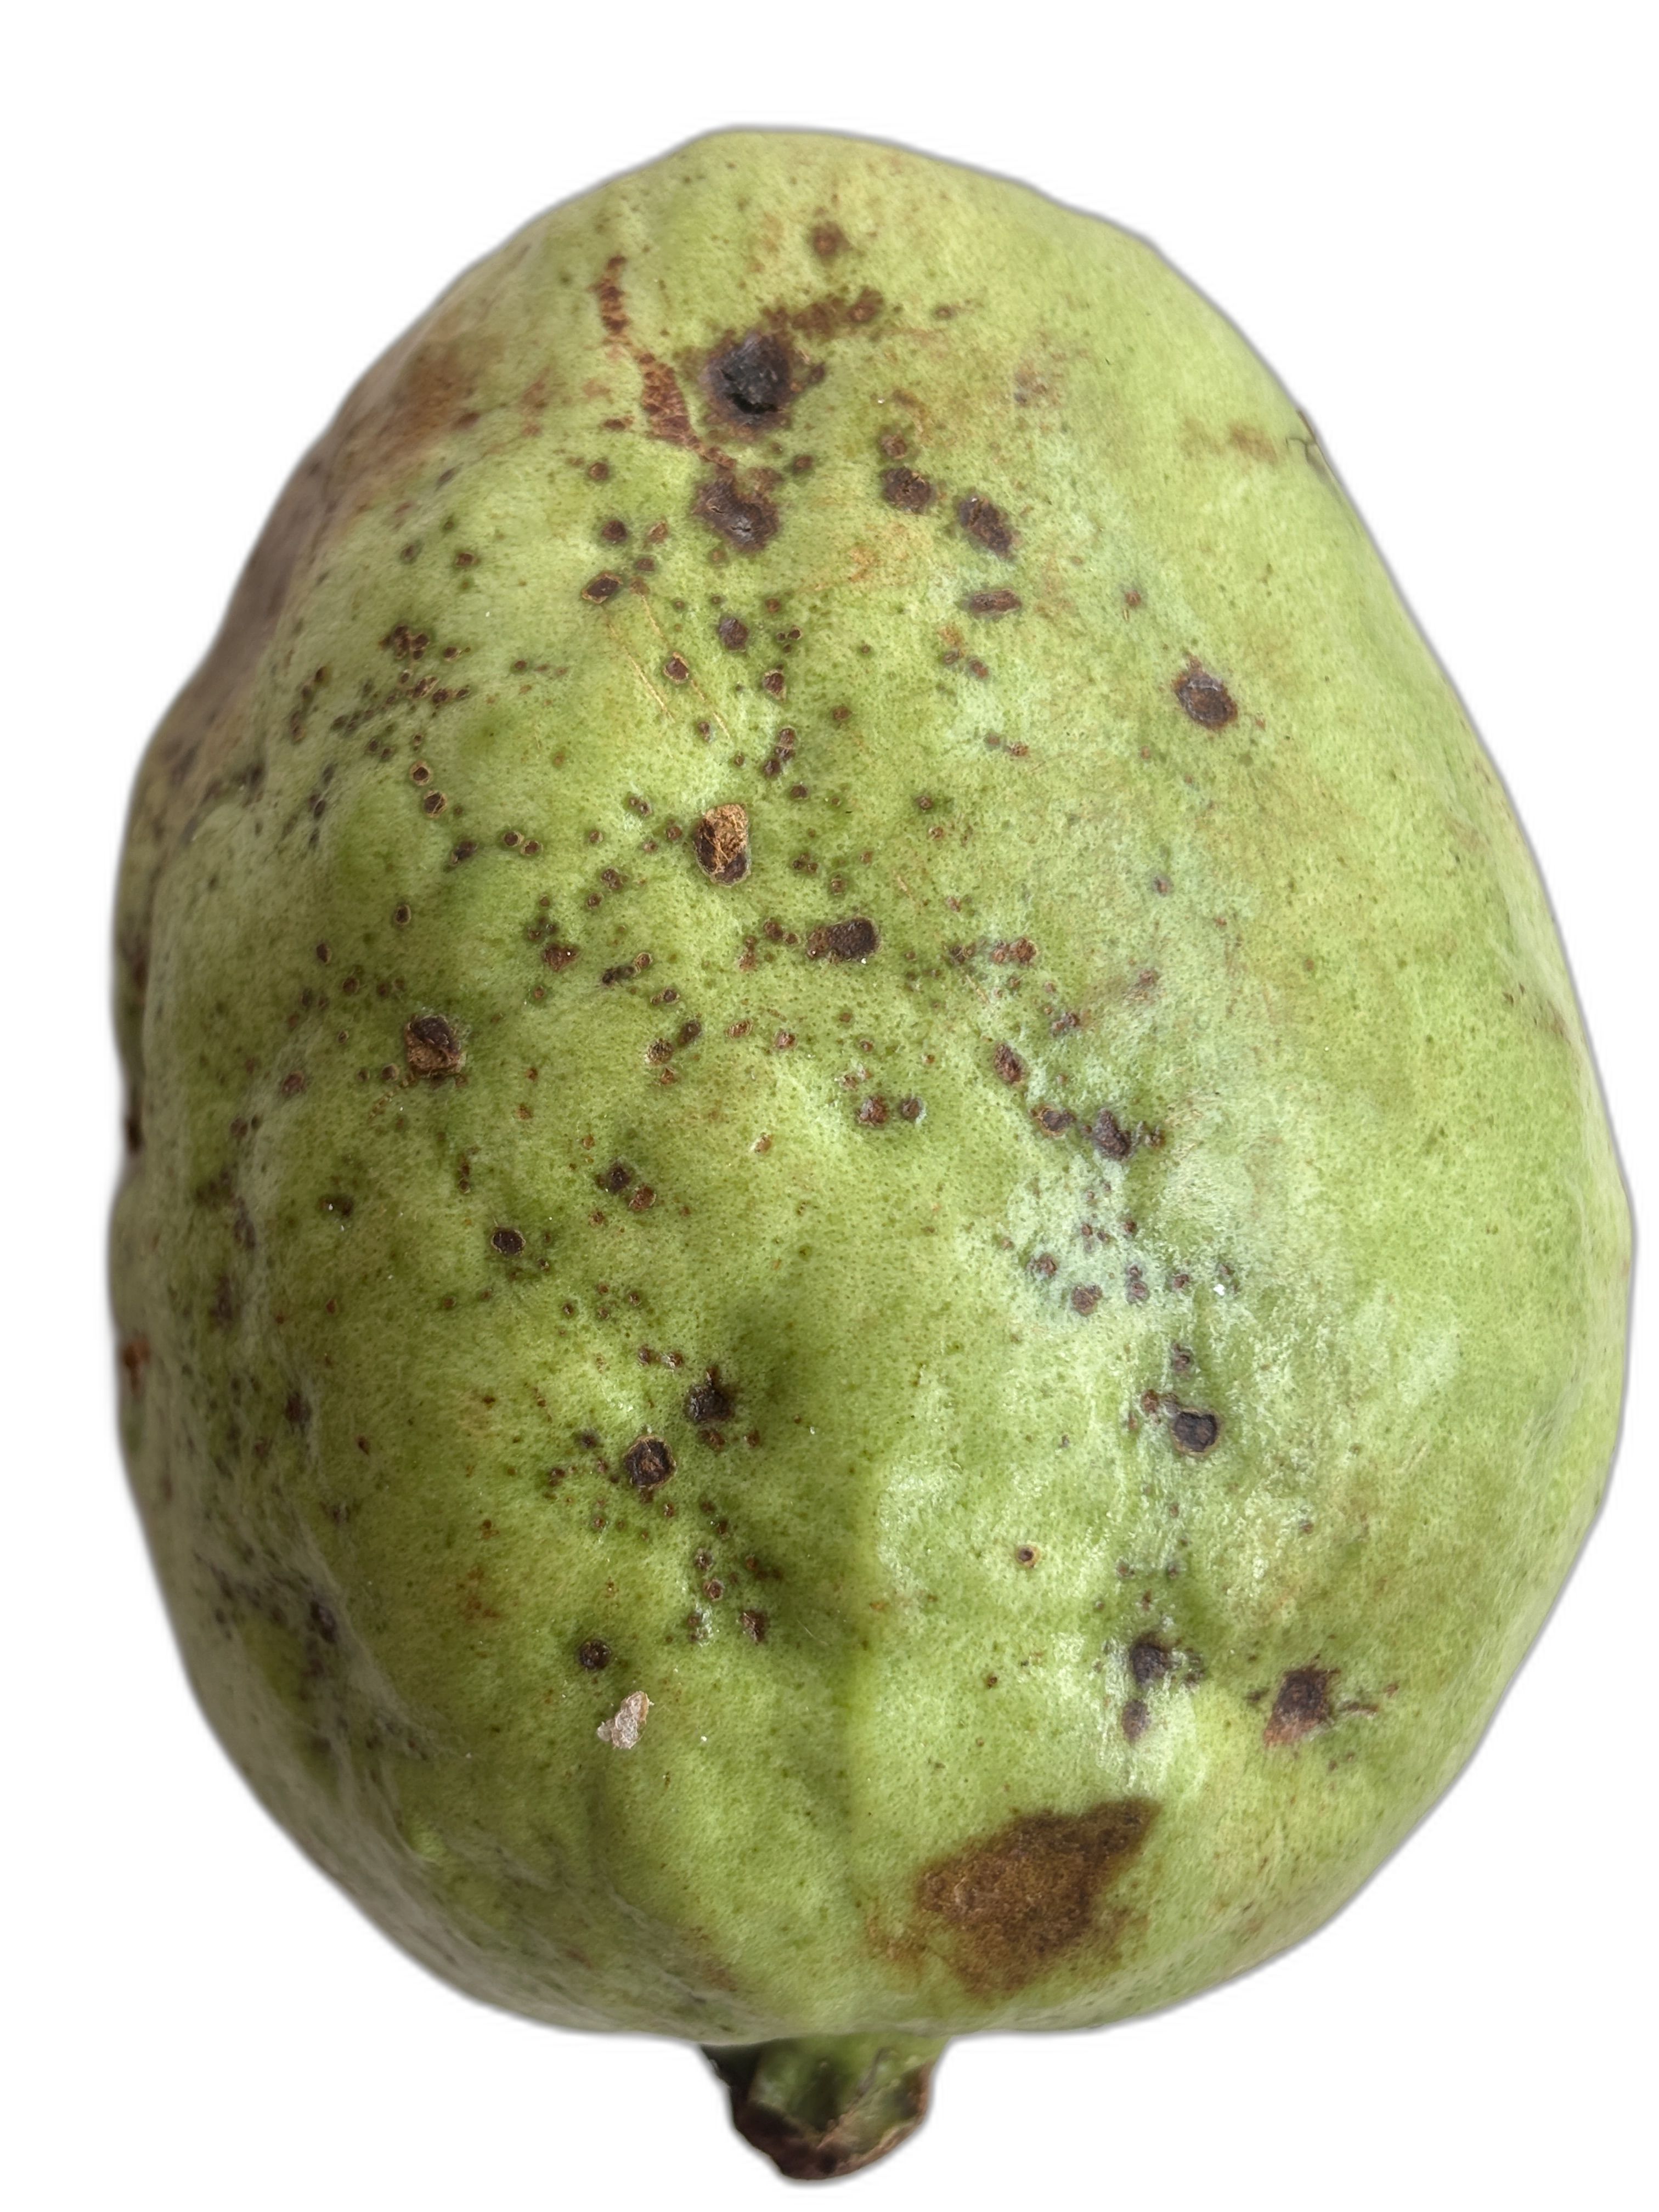
Plant part: fruit
Disease: Anthracnose